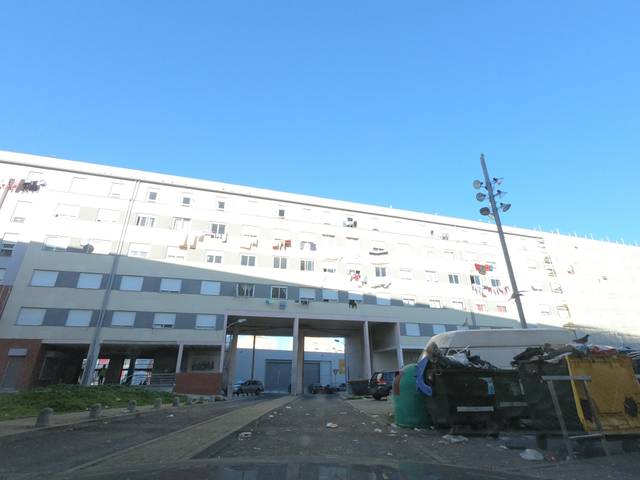
Region: Portugal
Coordinates: 38.781, -9.118